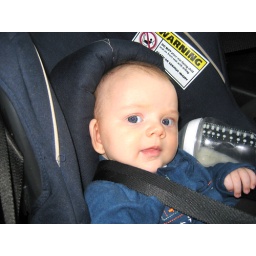
Harry in his car seat on the way home taken Sunday 24 June 2007